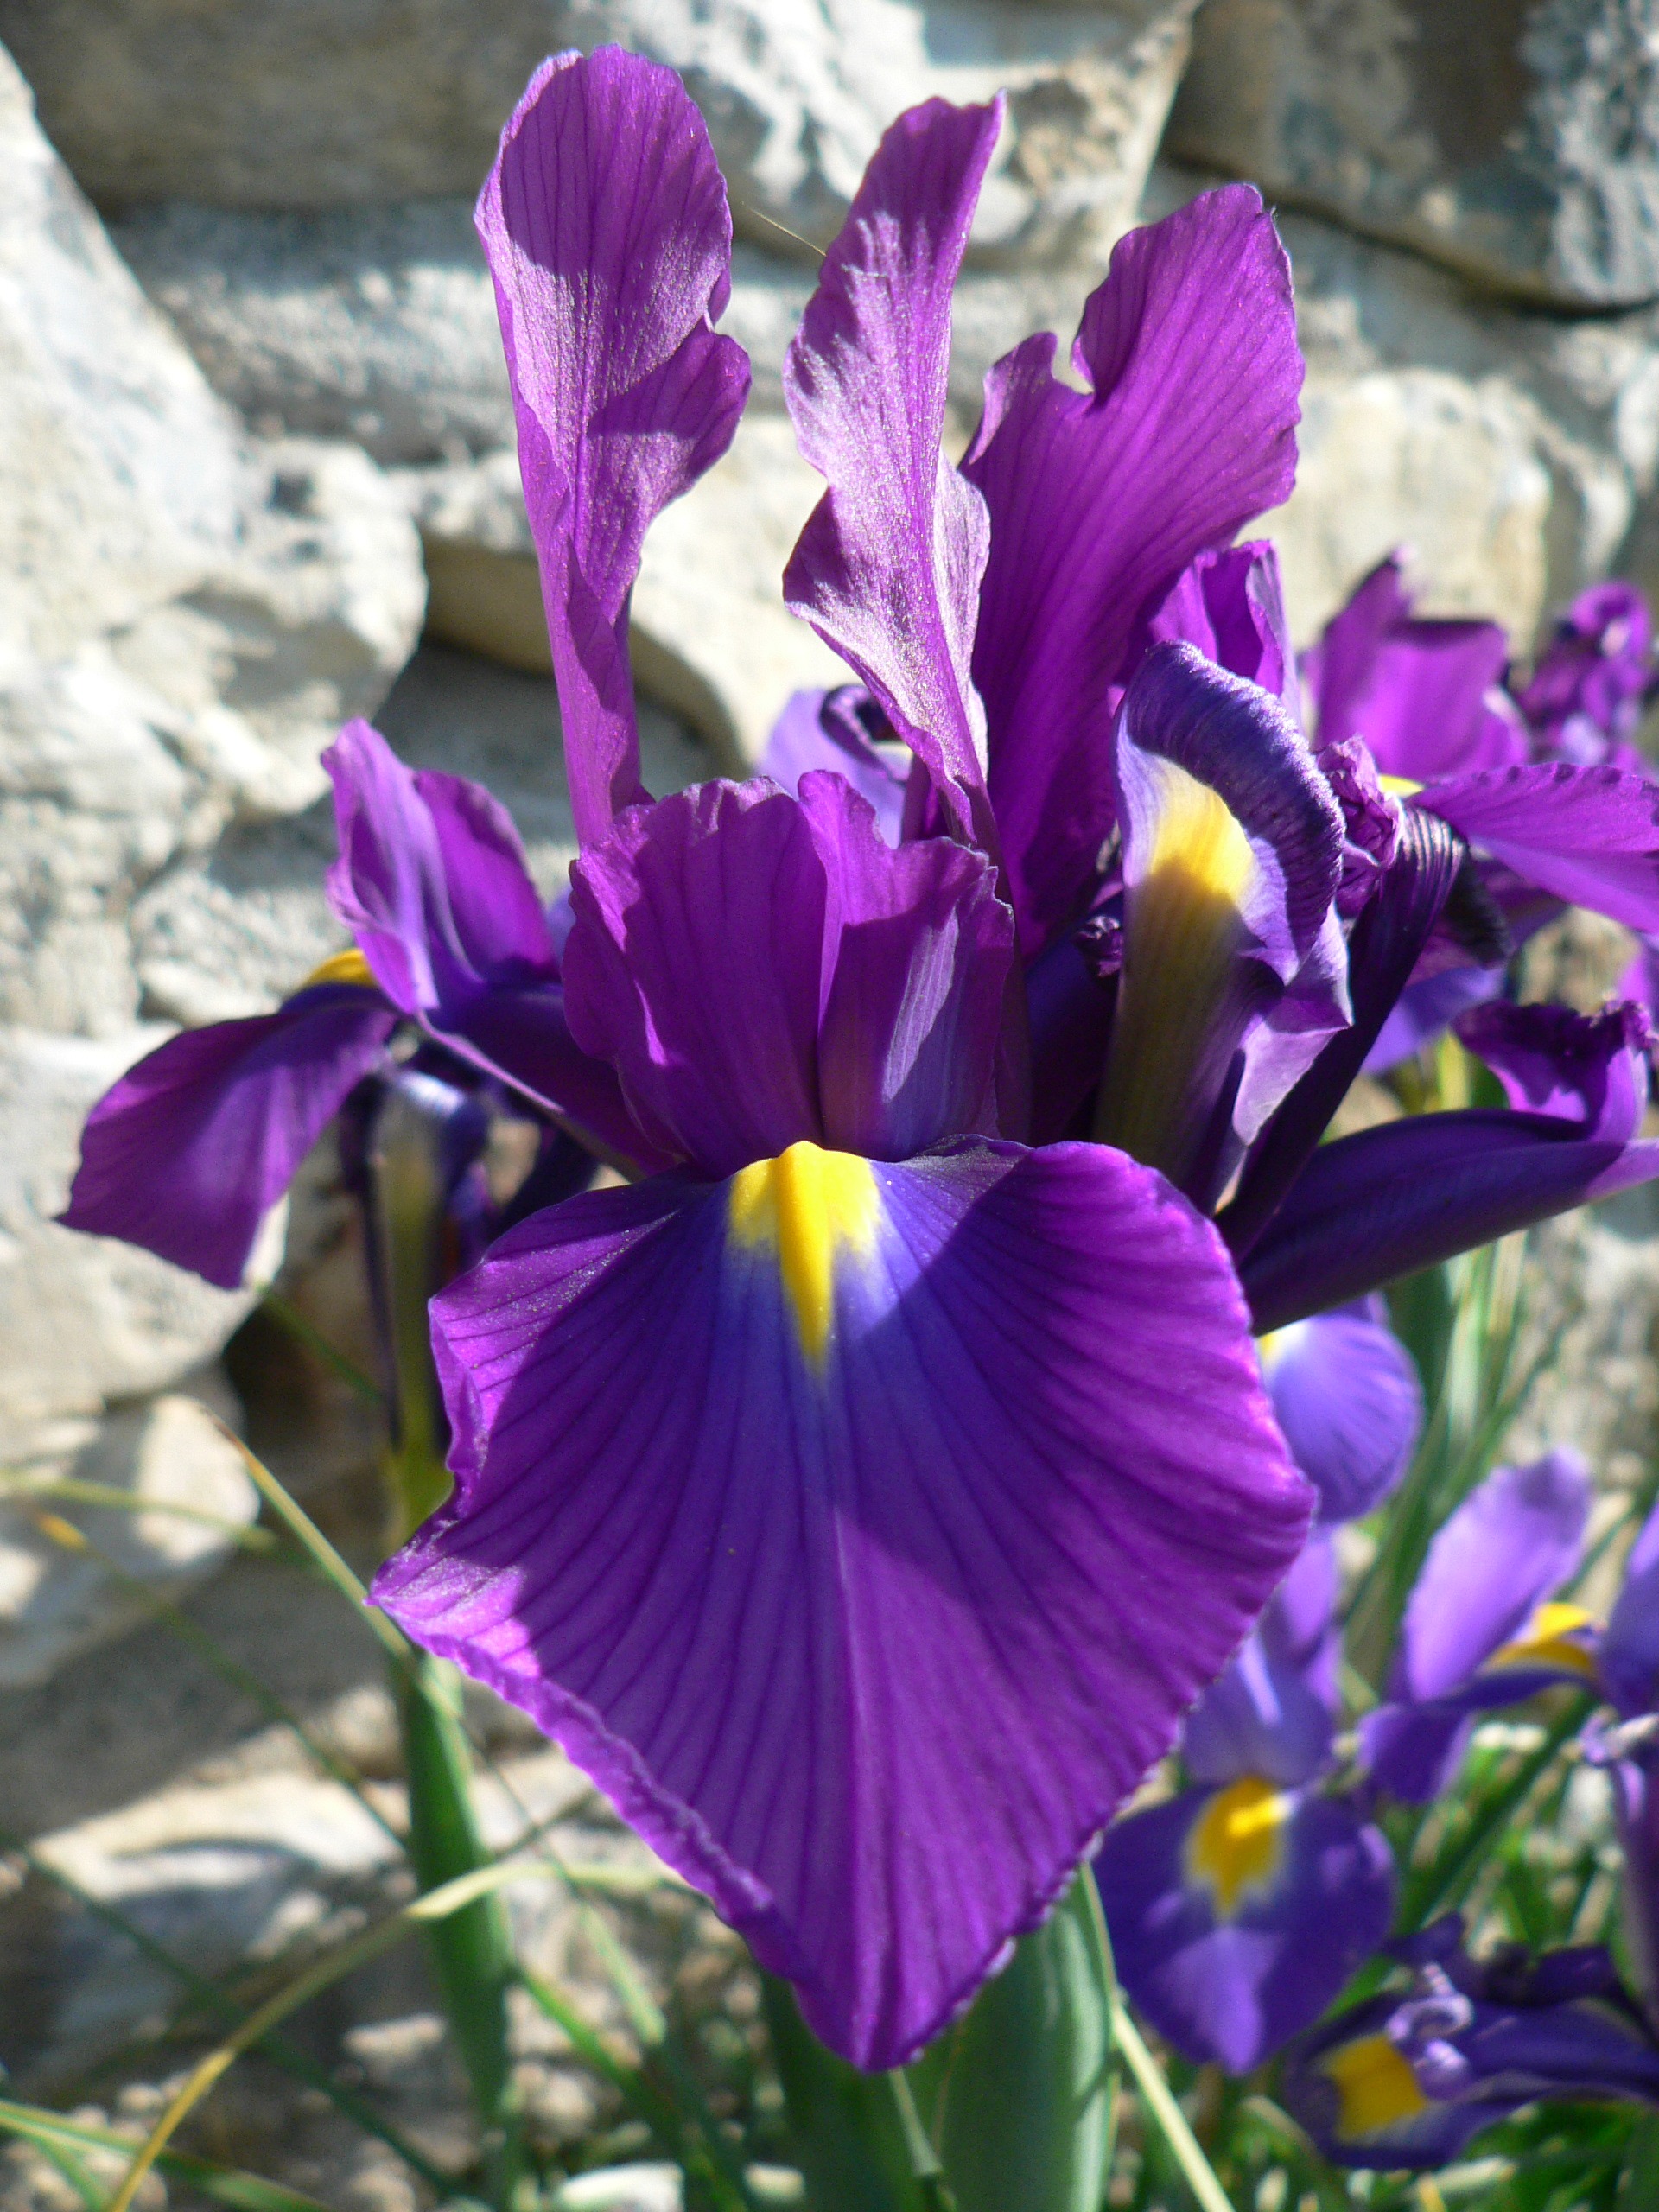
blossom, plant, flower, petal, bloom, botany, flora, iris, eye, violet, lily, flowering plant, land plant, iris family